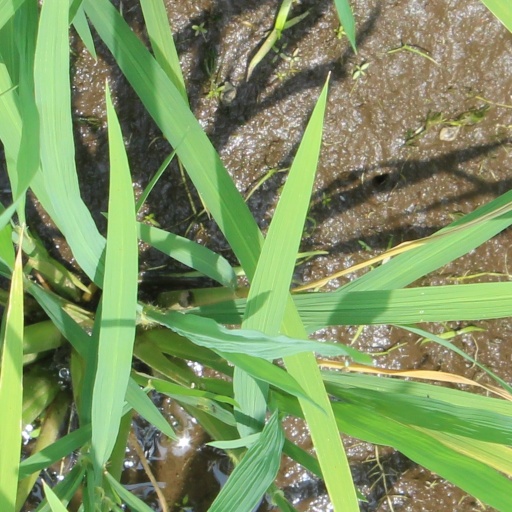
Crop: rice